Byzantine Empire under the Isaurian dynasty

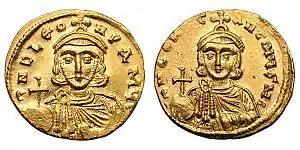
Gold "solidus" of Leo III showing his son and heir, Constantine V

Within months, the new Emperor faced his first great challenge, with a massive Muslim attack on the imperial capital: the Caliphate's army and navy, led by Maslamah, numbered some 120,000 men and 1,800 ships according to the sources. Whatever the real number, it was a huge force, far larger than the Imperial army. Thankfully for Leo and the Empire, Anastasios II had repaired and strengthened the capital's sea walls. In addition, the Emperor concluded an alliance with the Bulgar khan Tervel, who agreed to harass the invaders' rear.